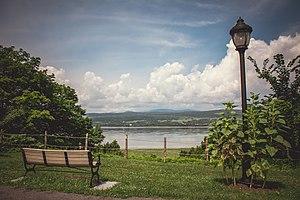
crédit photo: Sébastien Girard
La Maison de nos Aïeux est le centre d'histoire et de généalogie de l'Île d'Orléans au Québec géré par la Fondation François-Lamy depuis 1998. Située dans l'ancien presbytère de Sainte-Famille de l'Île d'Orléans construit en 1888, elle offre des expositions sur deux étages retraçant l'histoire de l'île de la colonisation jusqu'à aujourd'hui. De plus, elle offre une aide de recherche en généalogie et possède un centre de documentation rempli d'ouvrages rares en lien avec les familles souches.